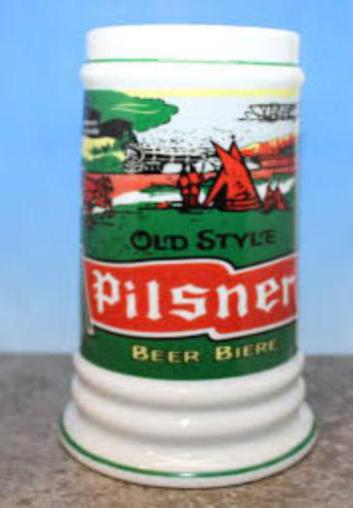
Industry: Food